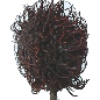
Label: Rambutan 1